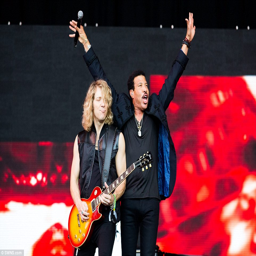
soft rock artist salutes the crowd during his sunday - night slot on the pyramid stage as the show came to an end